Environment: real
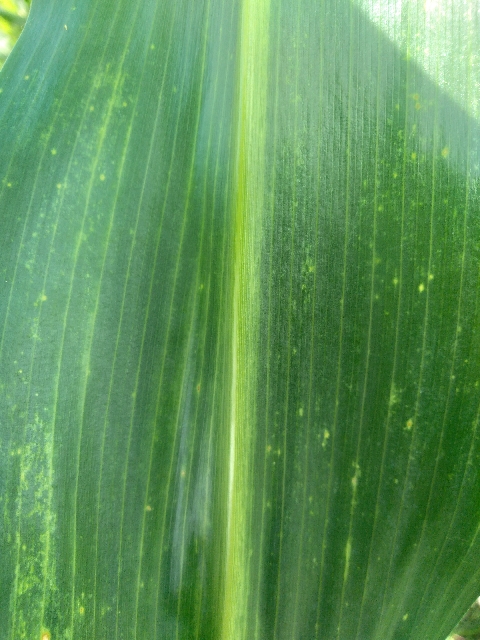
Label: lethal_necrosis